Hamza Shahbaz

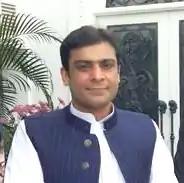

Mian Hamza Shahbaz Sharif (born 6 September 1974) is a Pakistani politician and businessman who served as the chief minister of Punjab from April 2022 to July 2022. Previously, he served as the Leader of the Opposition in the Provincial Assembly of the Punjab from September 2018 to April 2022, and resumed this role on 20 October 2022 and continued until the dissolution of the assembly. Prior to this, he was a member of the National Assembly of Pakistan from June 2008 to May 2018.